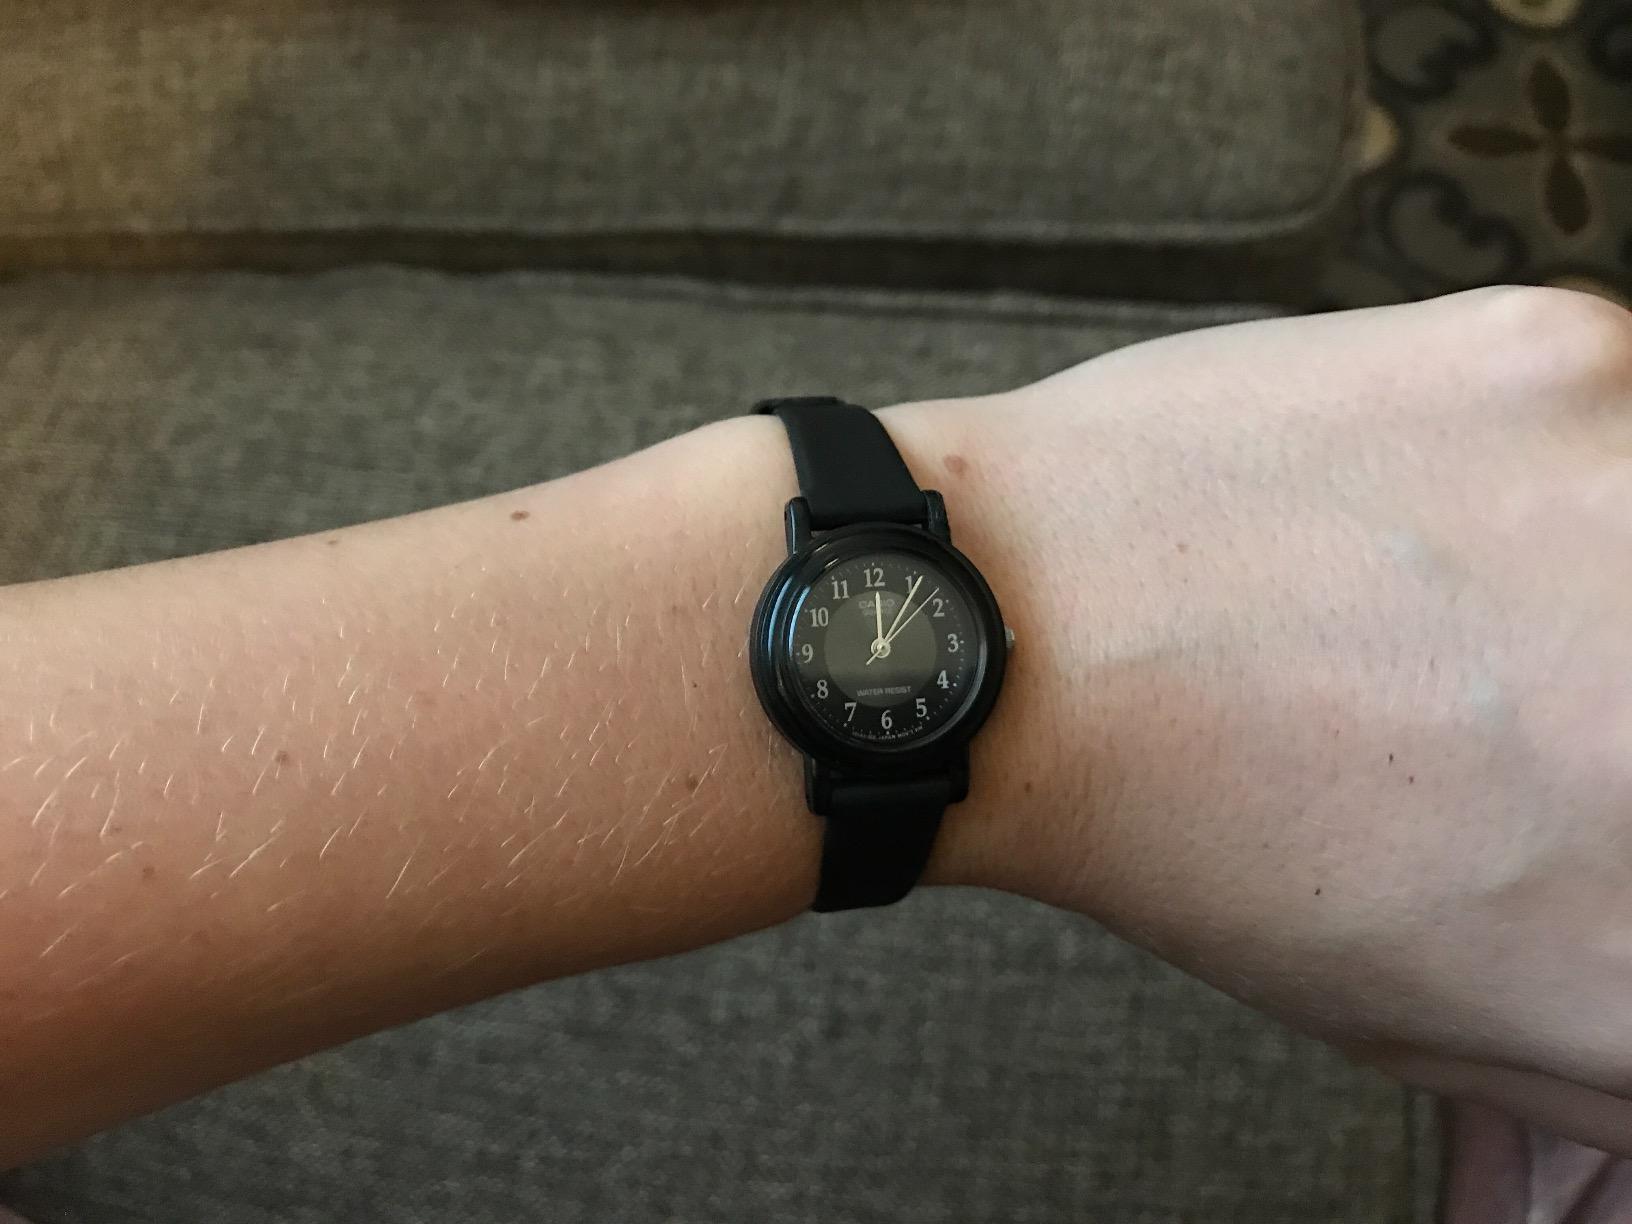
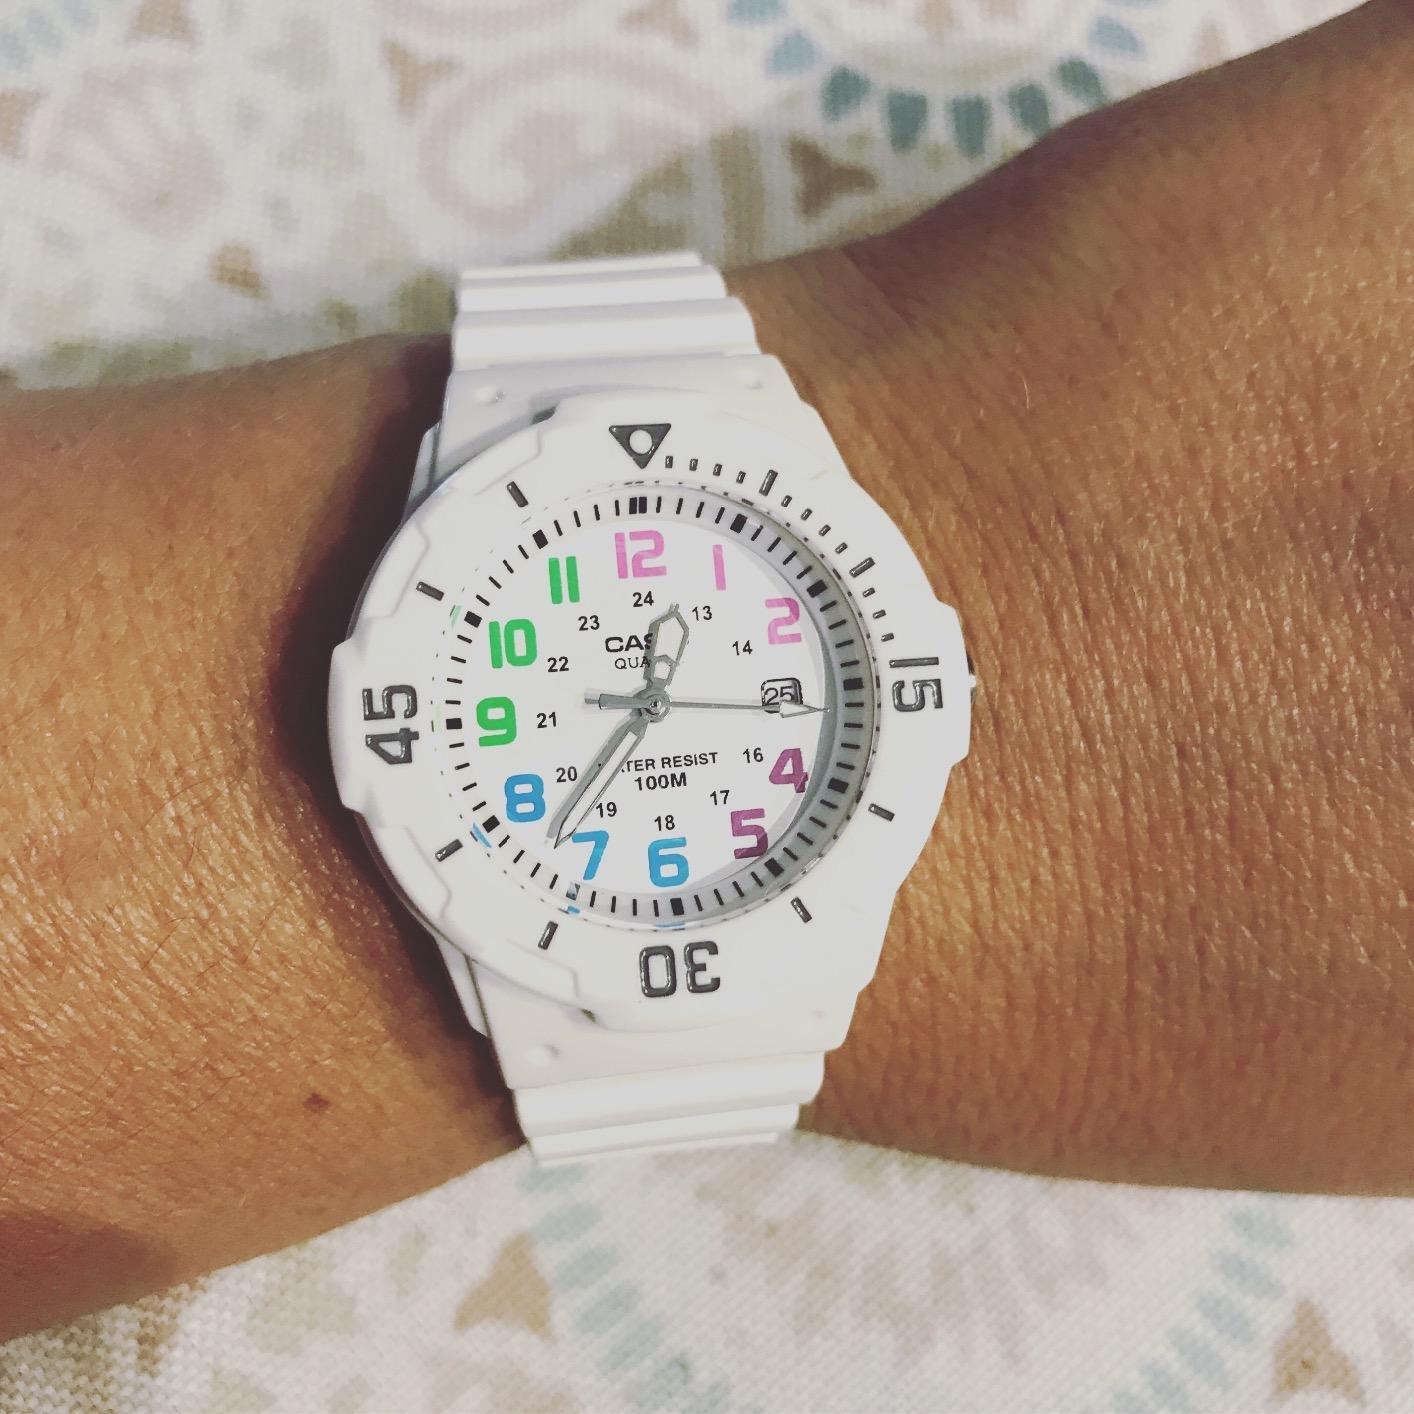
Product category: accessories_watch
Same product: no